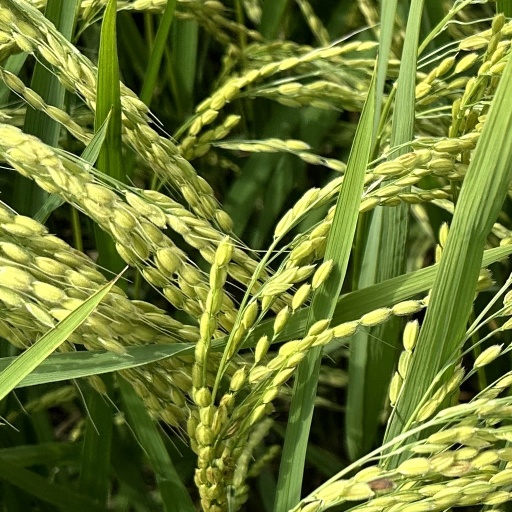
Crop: rice